Corps of Gendarmerie of Vatican City

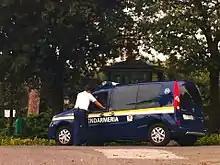
A Gendarmerie car in the Vatican Gardens

There are a number of different roles within the Gendarmerie. Ranks are shown in the structure below.